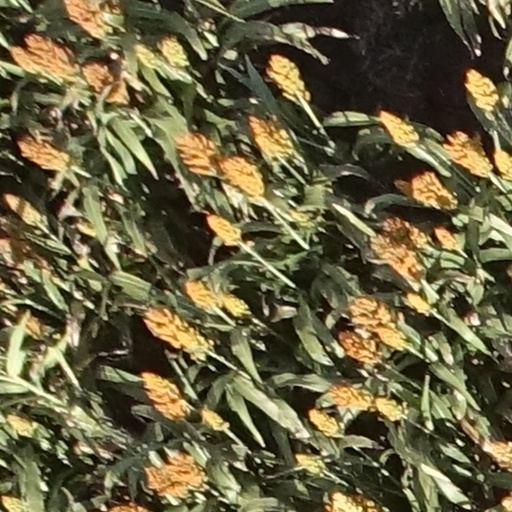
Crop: sorghum